The DragonCrown War Cycle

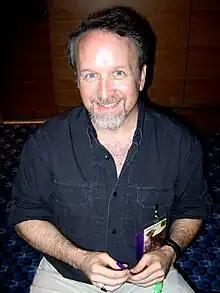
Michael A Stackpole at Dragon Con 2007

The DragonCrown War Cycle is a four book fantasy series consisting of a prequel, "The Dark Glory War", and three main volumes, "Fortress Draconis", "When Dragons Rage", and "The Grand Crusade". The books were written by Michael A. Stackpole and published by Bantam Spectra, a subsidiary of Randomhouse inc. over the course of 4 years from 2000-2003. The books follow a group of heroes as they struggle to bring to fruition the Norrington Prophecy, so that they can defeat the evil Queen of the north, Chytrine, and save the southern kingdoms from destruction.